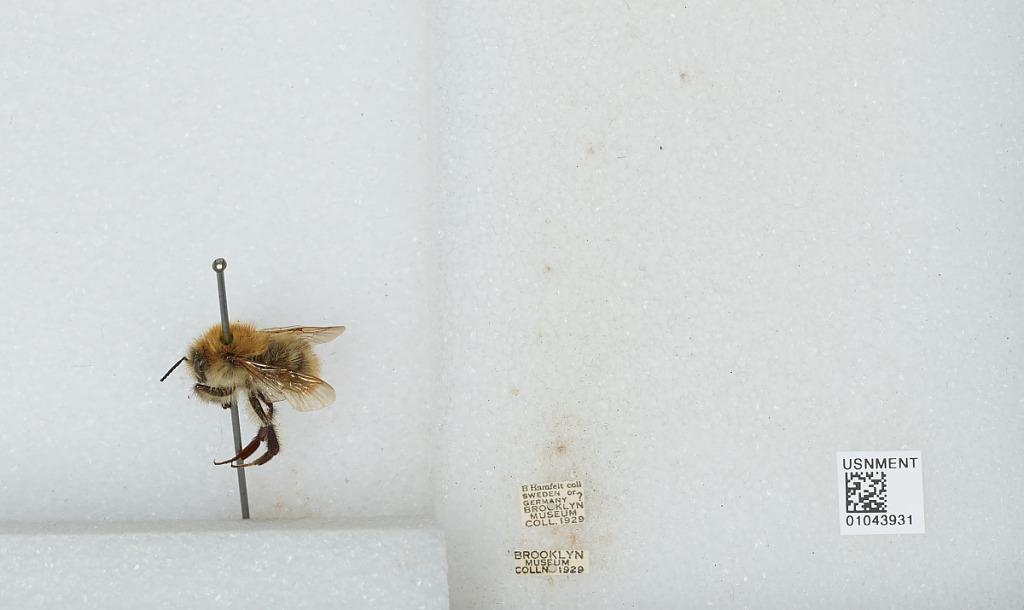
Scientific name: Bombus sp.
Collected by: B. Hamfelt
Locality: Sweden or Germany